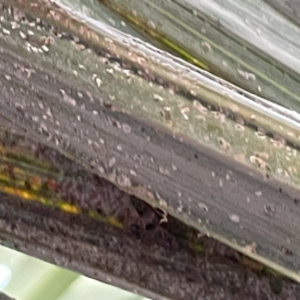
Label: Parlatoria Blanchardi